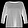
Label: Pullover